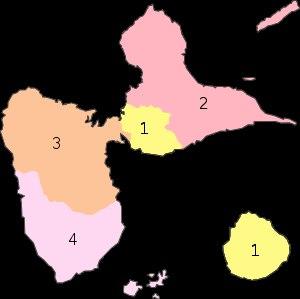
Le département français de la Guadeloupe est, sous la Cinquième République, constitué de trois circonscriptions législatives de 1958 à 1986, puis de quatre circonscriptions depuis le redécoupage de 1986, ce nombre étant maintenu lors du redécoupage de 2010, entré en application à compter des élections législatives de 2012. Leurs limites ont été redéfinies à cette occasion.